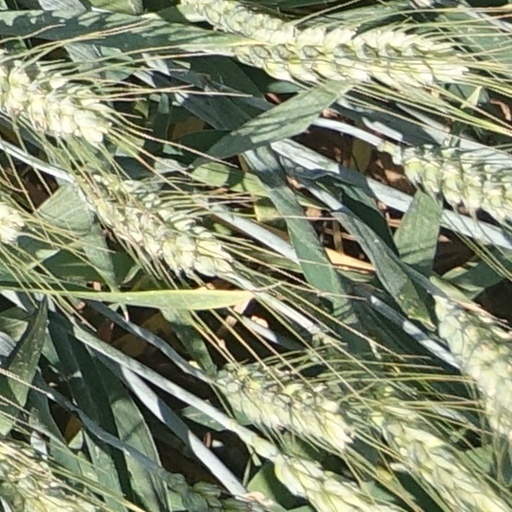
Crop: wheat